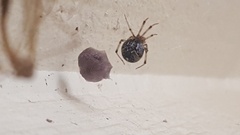
Species: Parasteatoda_tepidariorum